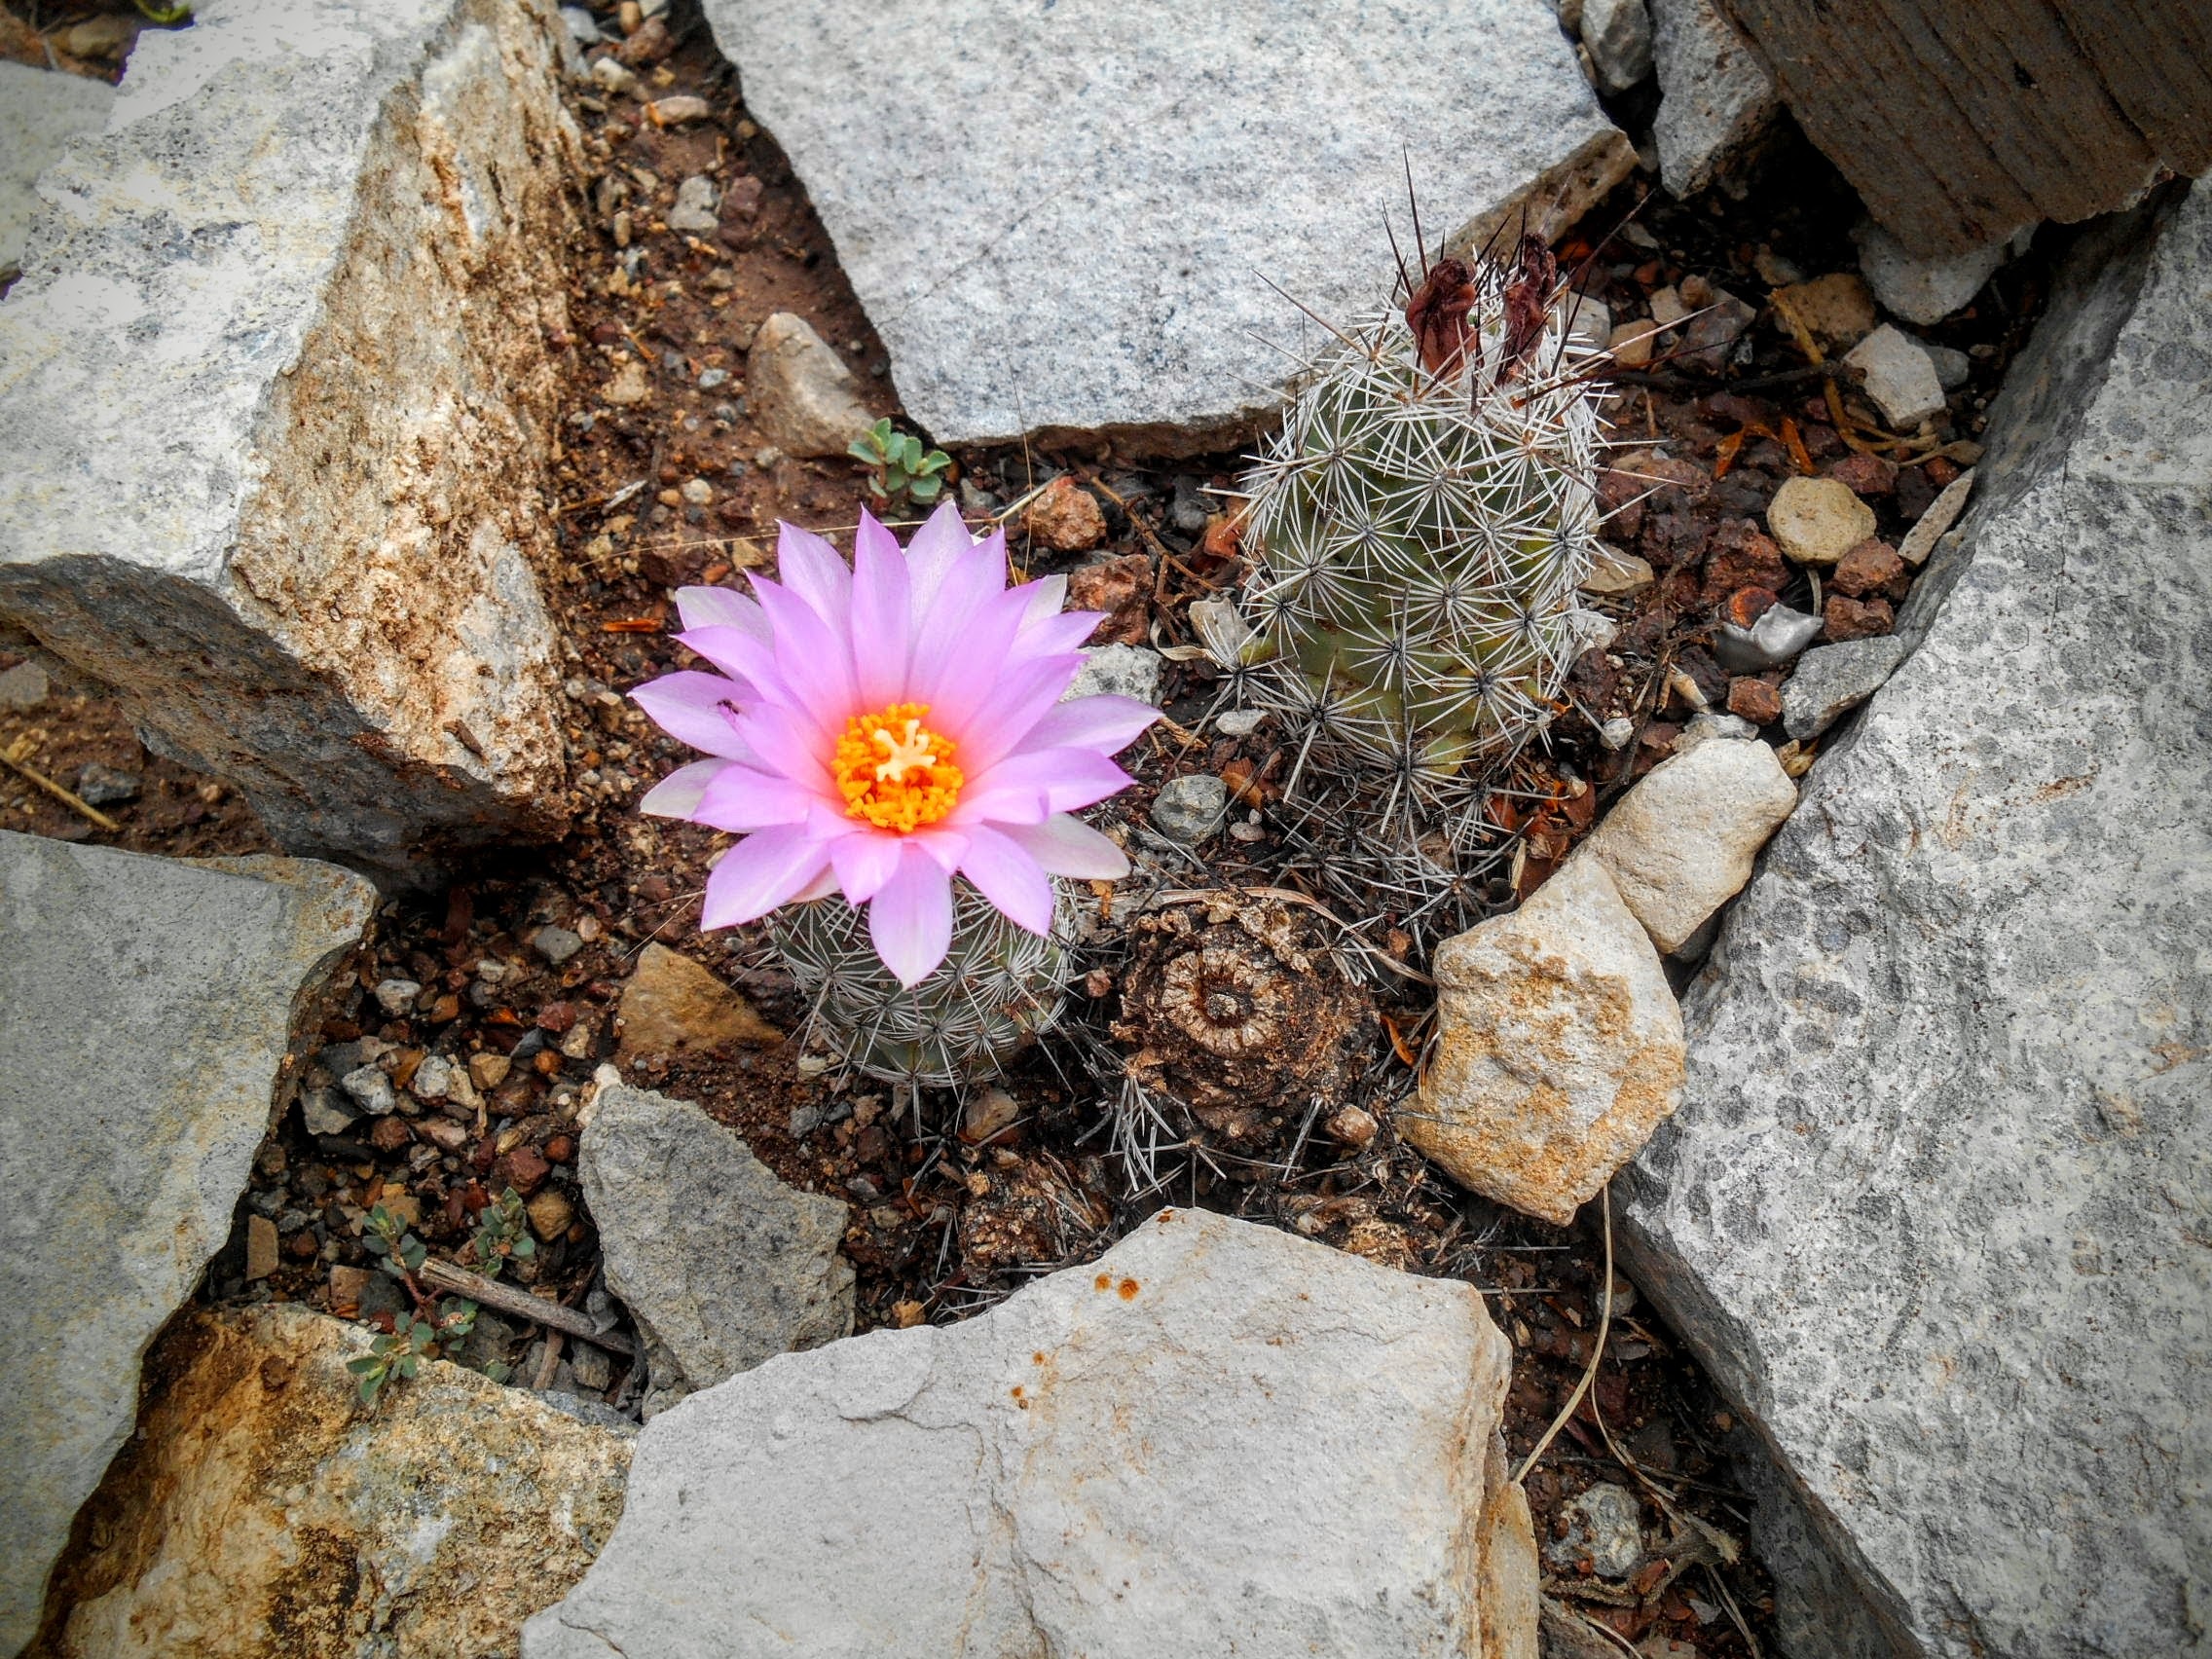
nature, rock, cactus, plant, leaf, desert, flower, spring, autumn, soil, botany, pink, flora, wildflower, perseverance, flowering plant, land plant, chihuahuan desert